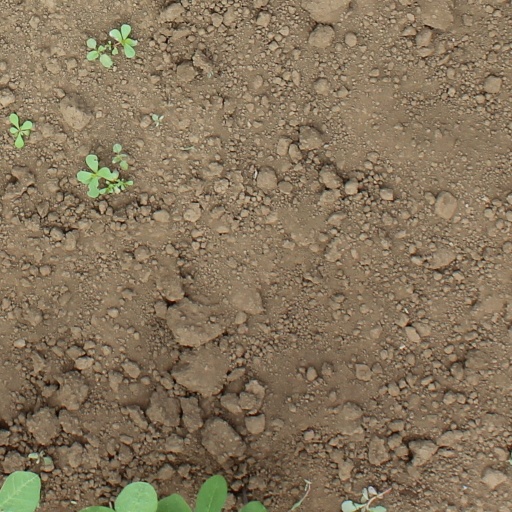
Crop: soybean